McAlpine Locks and Dam

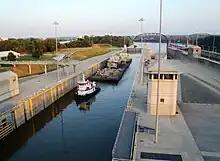
Tugboat at McAlpine Locks and Dam in 2012

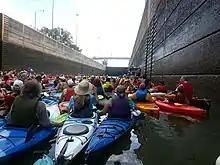
Paddling through McAlpine in 2013

The Falls of the Ohio, historically, was the only natural obstruction in the entire length of the Ohio River, with a rock reef forming a rapids of nearly 3 miles. "As early as the year 1802, the expense and delay attending the reshipment of freight around the falls had become so serious that numerous plans were proposed for overcoming the obstruction," according to the Corps of Engineers, leading to the construction of the Louisville and Portland Canal.